Demetrio Stefanopoli

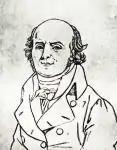

Demetrio Stefanopoli (12 November 1749 – 8 August 1821) was a Corsican notable and military officer in French service. A member of the Greek community of Corsica, in 1782 he received letters patent from Louis XVI recognizing him as the descendant and heir of David Komnenos, the last Emperor of Trebizond, after which he was known in French as Démétrius Stephanopoli Comnène.